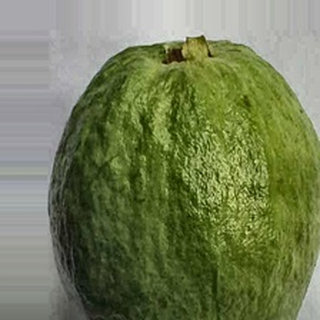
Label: healthy_guava